NZH Public Transport Museum

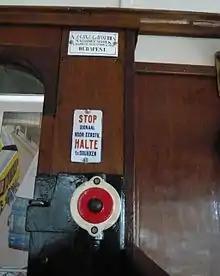
Stop button for passengers in the restored B412. Above the button, the manufacturer's logo can be seen: Ganz & Co. Danubius

The museum was opened in 1996 and aims to conserve the cultural heritage of the old tramway lines in the region, located on the historic tram depot of the Eerste Nederlandsche Electrische Tram-Maatschappij, built in 1899, which later in 1904 became the tram depot of the Electrische Spoorweg-Maatschappij (ESM), and still later the bus depot of the NZH. The tram line Amsterdam – Haarlem – Zandvoort ran until August 31, 1957, when trams were replaced by buses. The bus depot closed in 2006, but the museum is located on a small piece of land still owned by the NZH at the back.